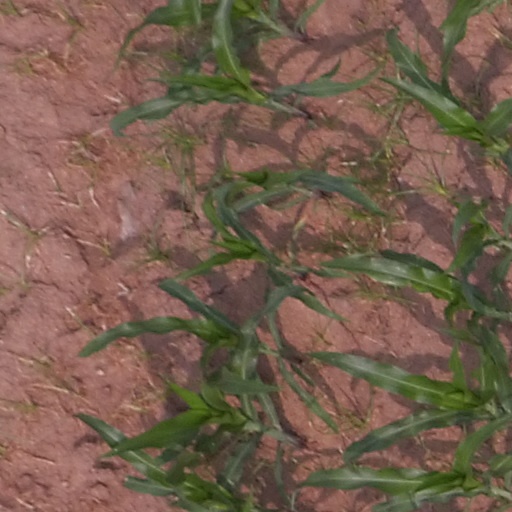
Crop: maize; corn